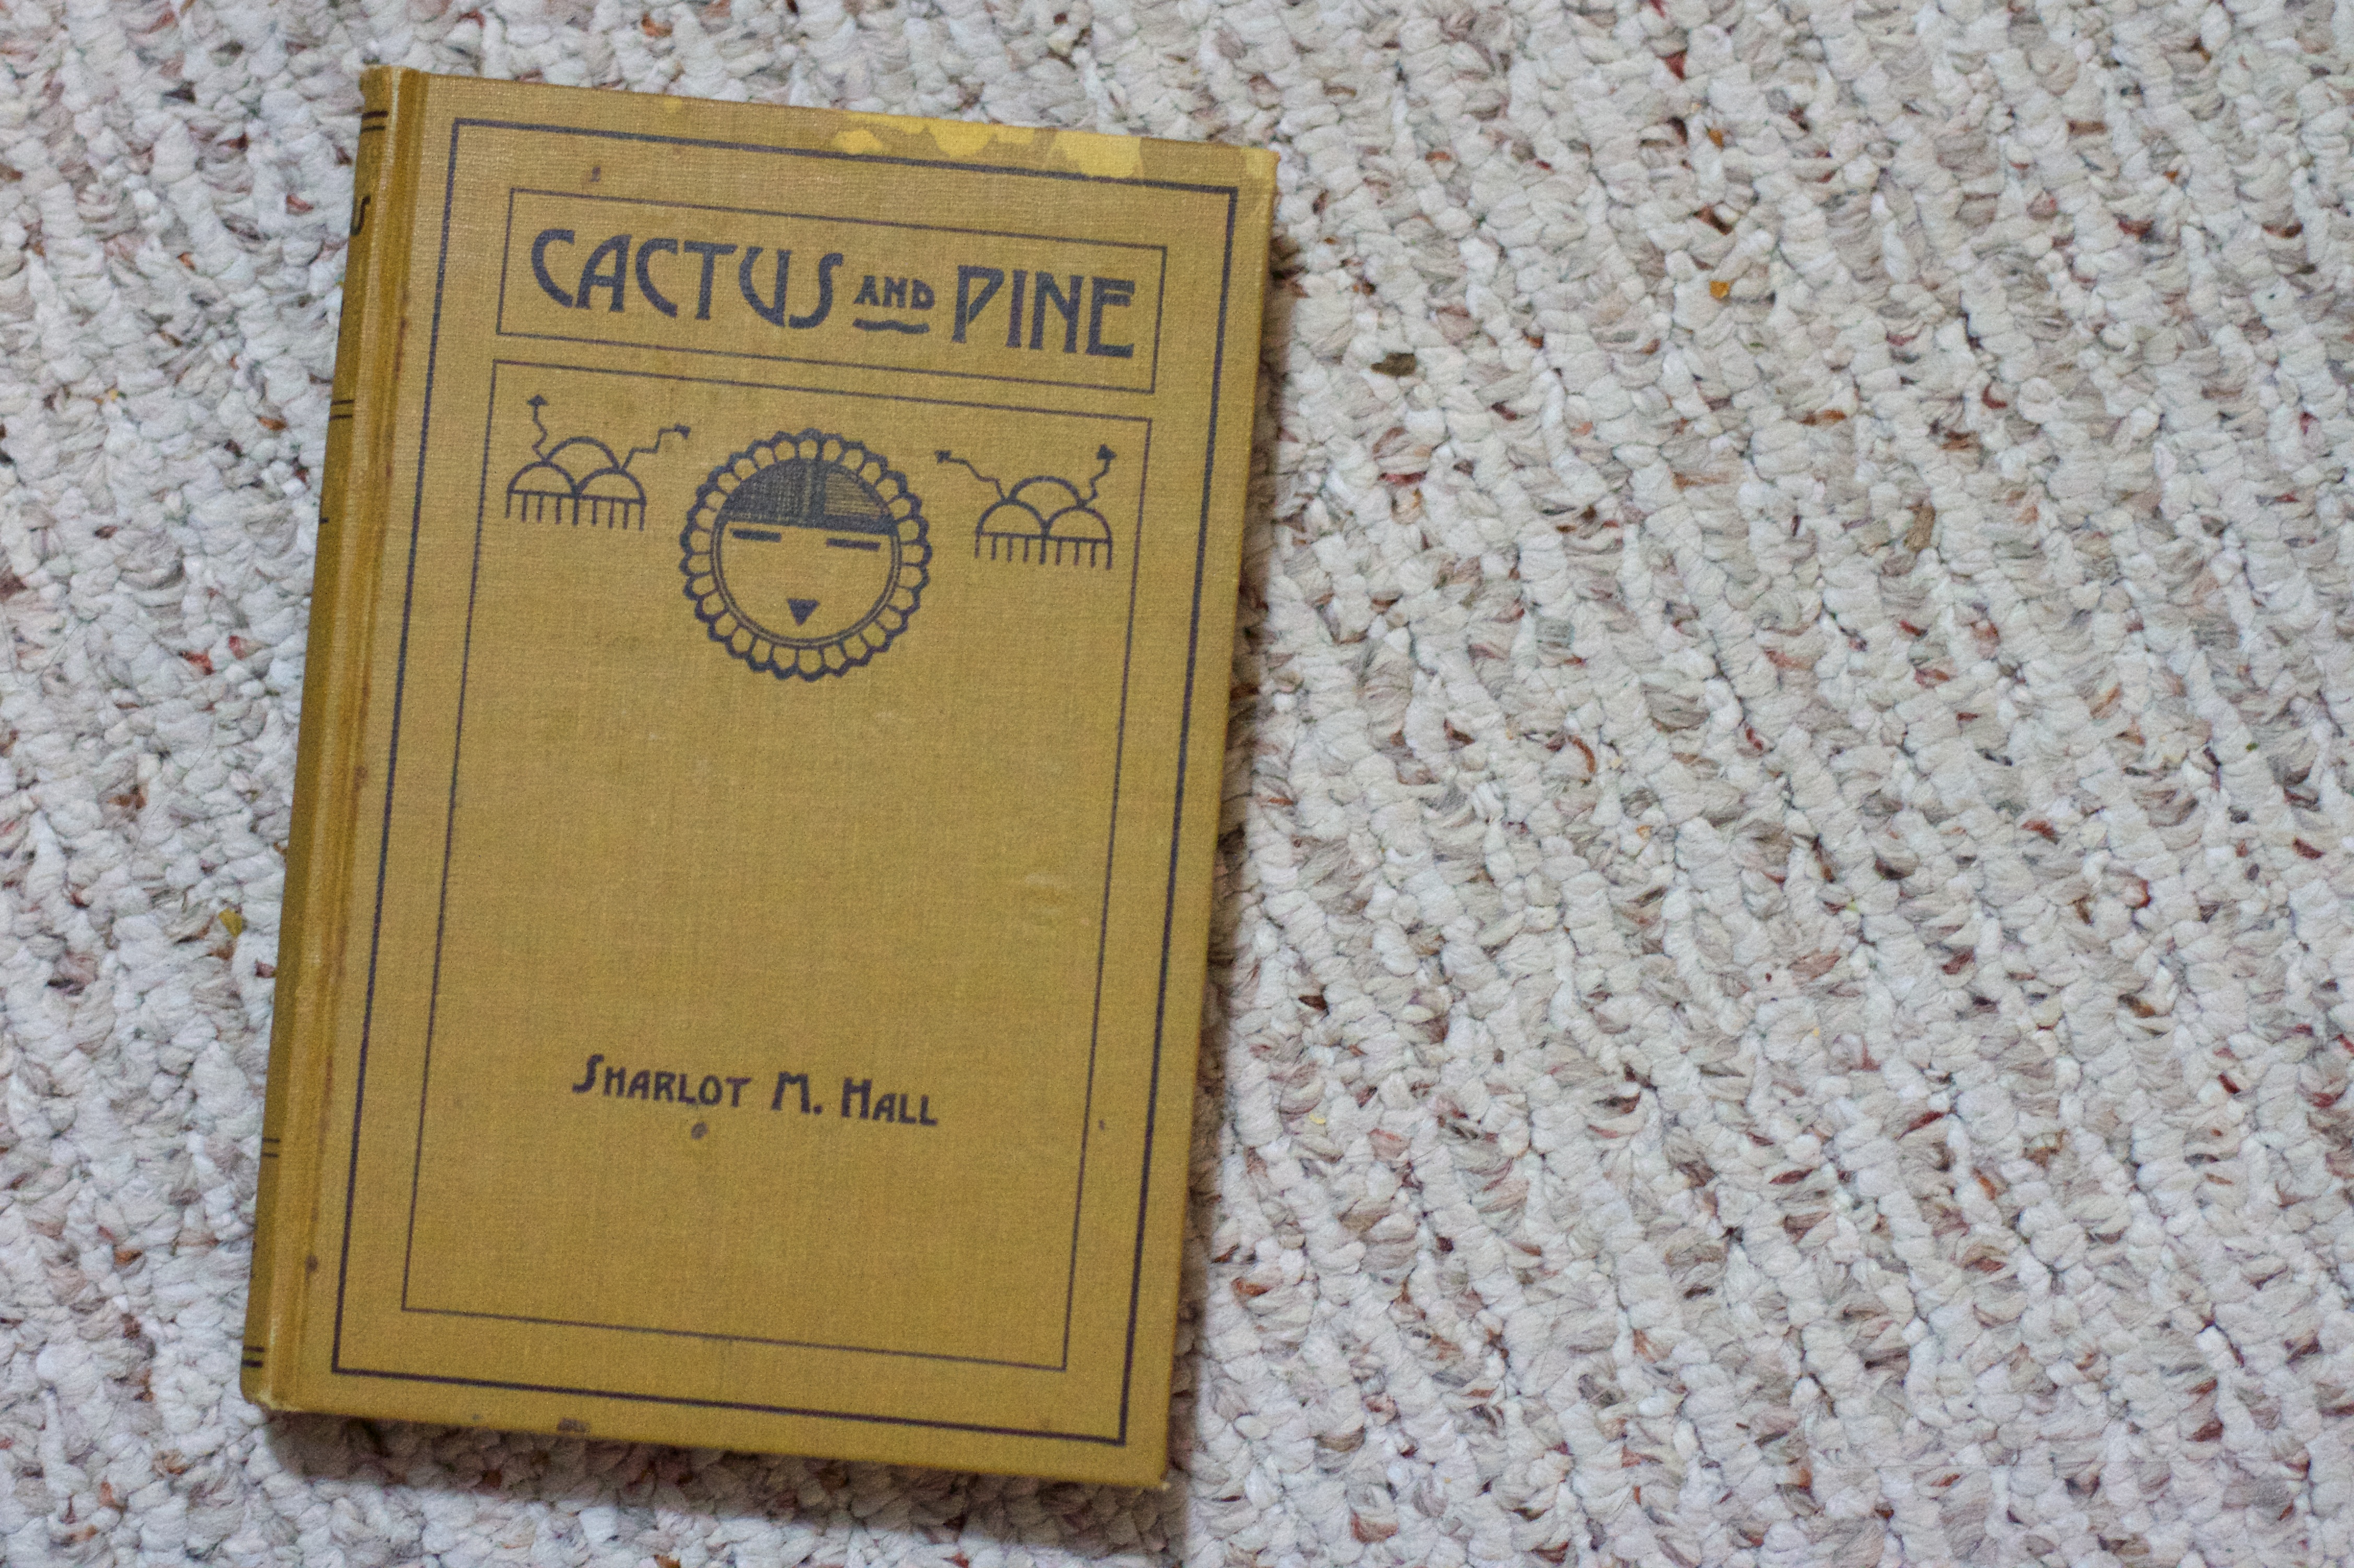
wood, product, font, text